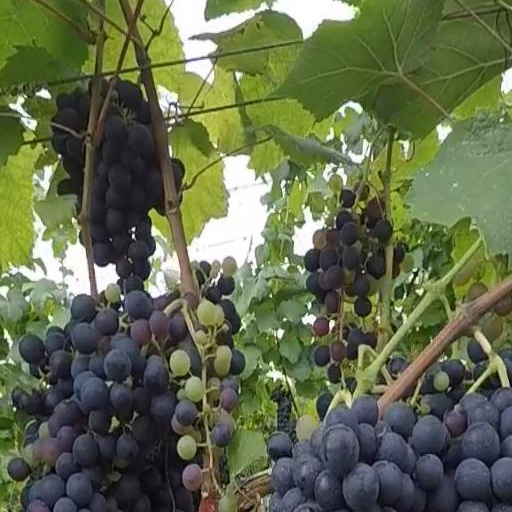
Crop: grape